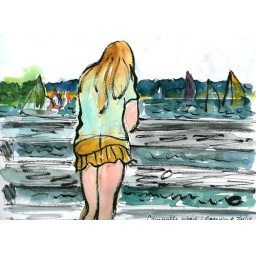
A girl in a very short skirt stepped into my view to watch the sailboat races.